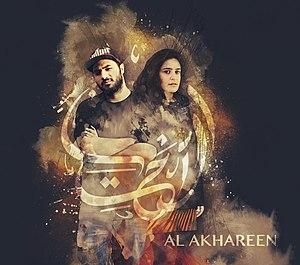
Al Akhareen - Osloob &amp
Naïssam Jalal, née en 1984 à Paris, est une flûtiste d'origine franco-syrienne.